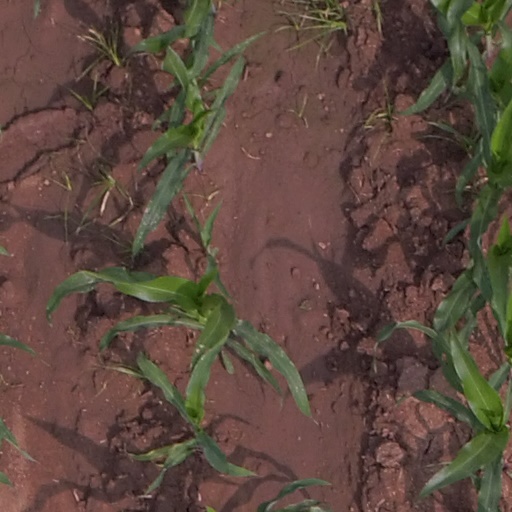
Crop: maize; corn